Nunnykirk Hall

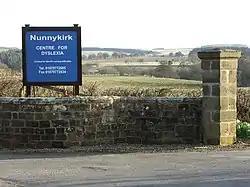
Sign outside the hall

Nunnykirk Hall is a 19th-century country house and Grade I listed building in the civil parish of Nunnykirk, near the village of Netherwitton in the English county of Northumberland. The hall is now a school.